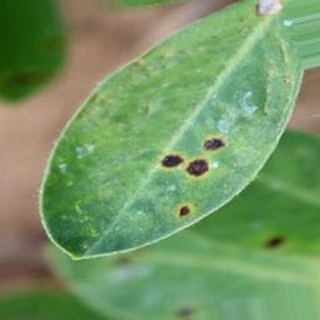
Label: groundnut_early_leaf_spot